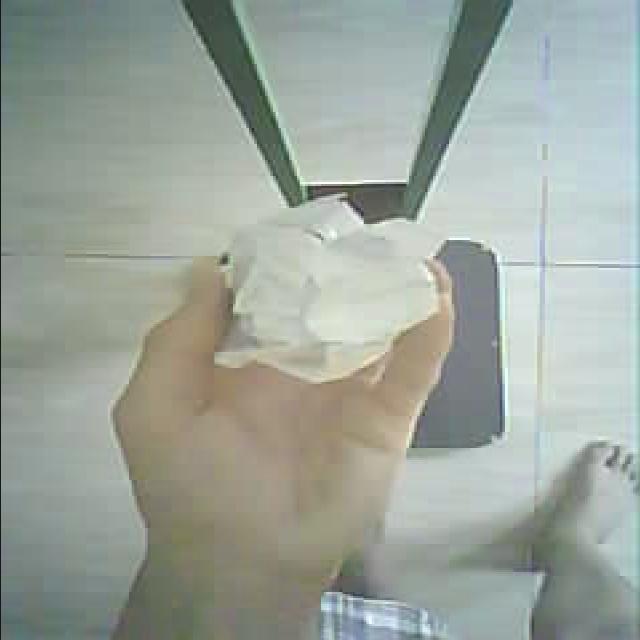
Label: tissues